Eugène Sauzay

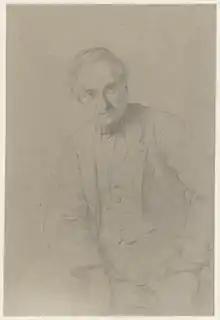
Eugène Sauzay, drawing, c.1900

Sauzay was born in Paris in 1809, and in 1823 he began studying at the Paris Conservatoire. During his time there, he was a pupil of the violinist Pierre Baillot and Anton Reicha. He won several prizes and went on to become a member of Baillot's string quartet. He also married Baillot's daughter.